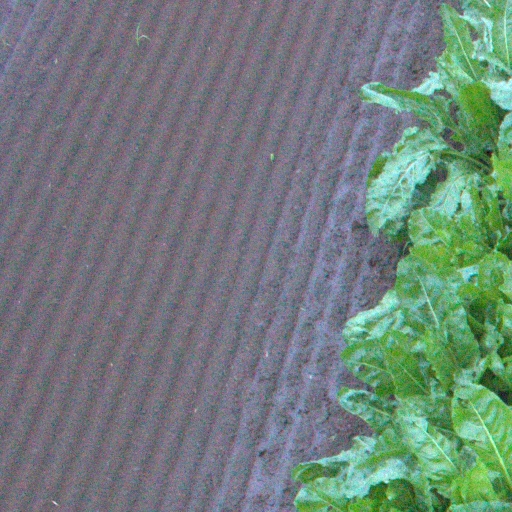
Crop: sugar beet